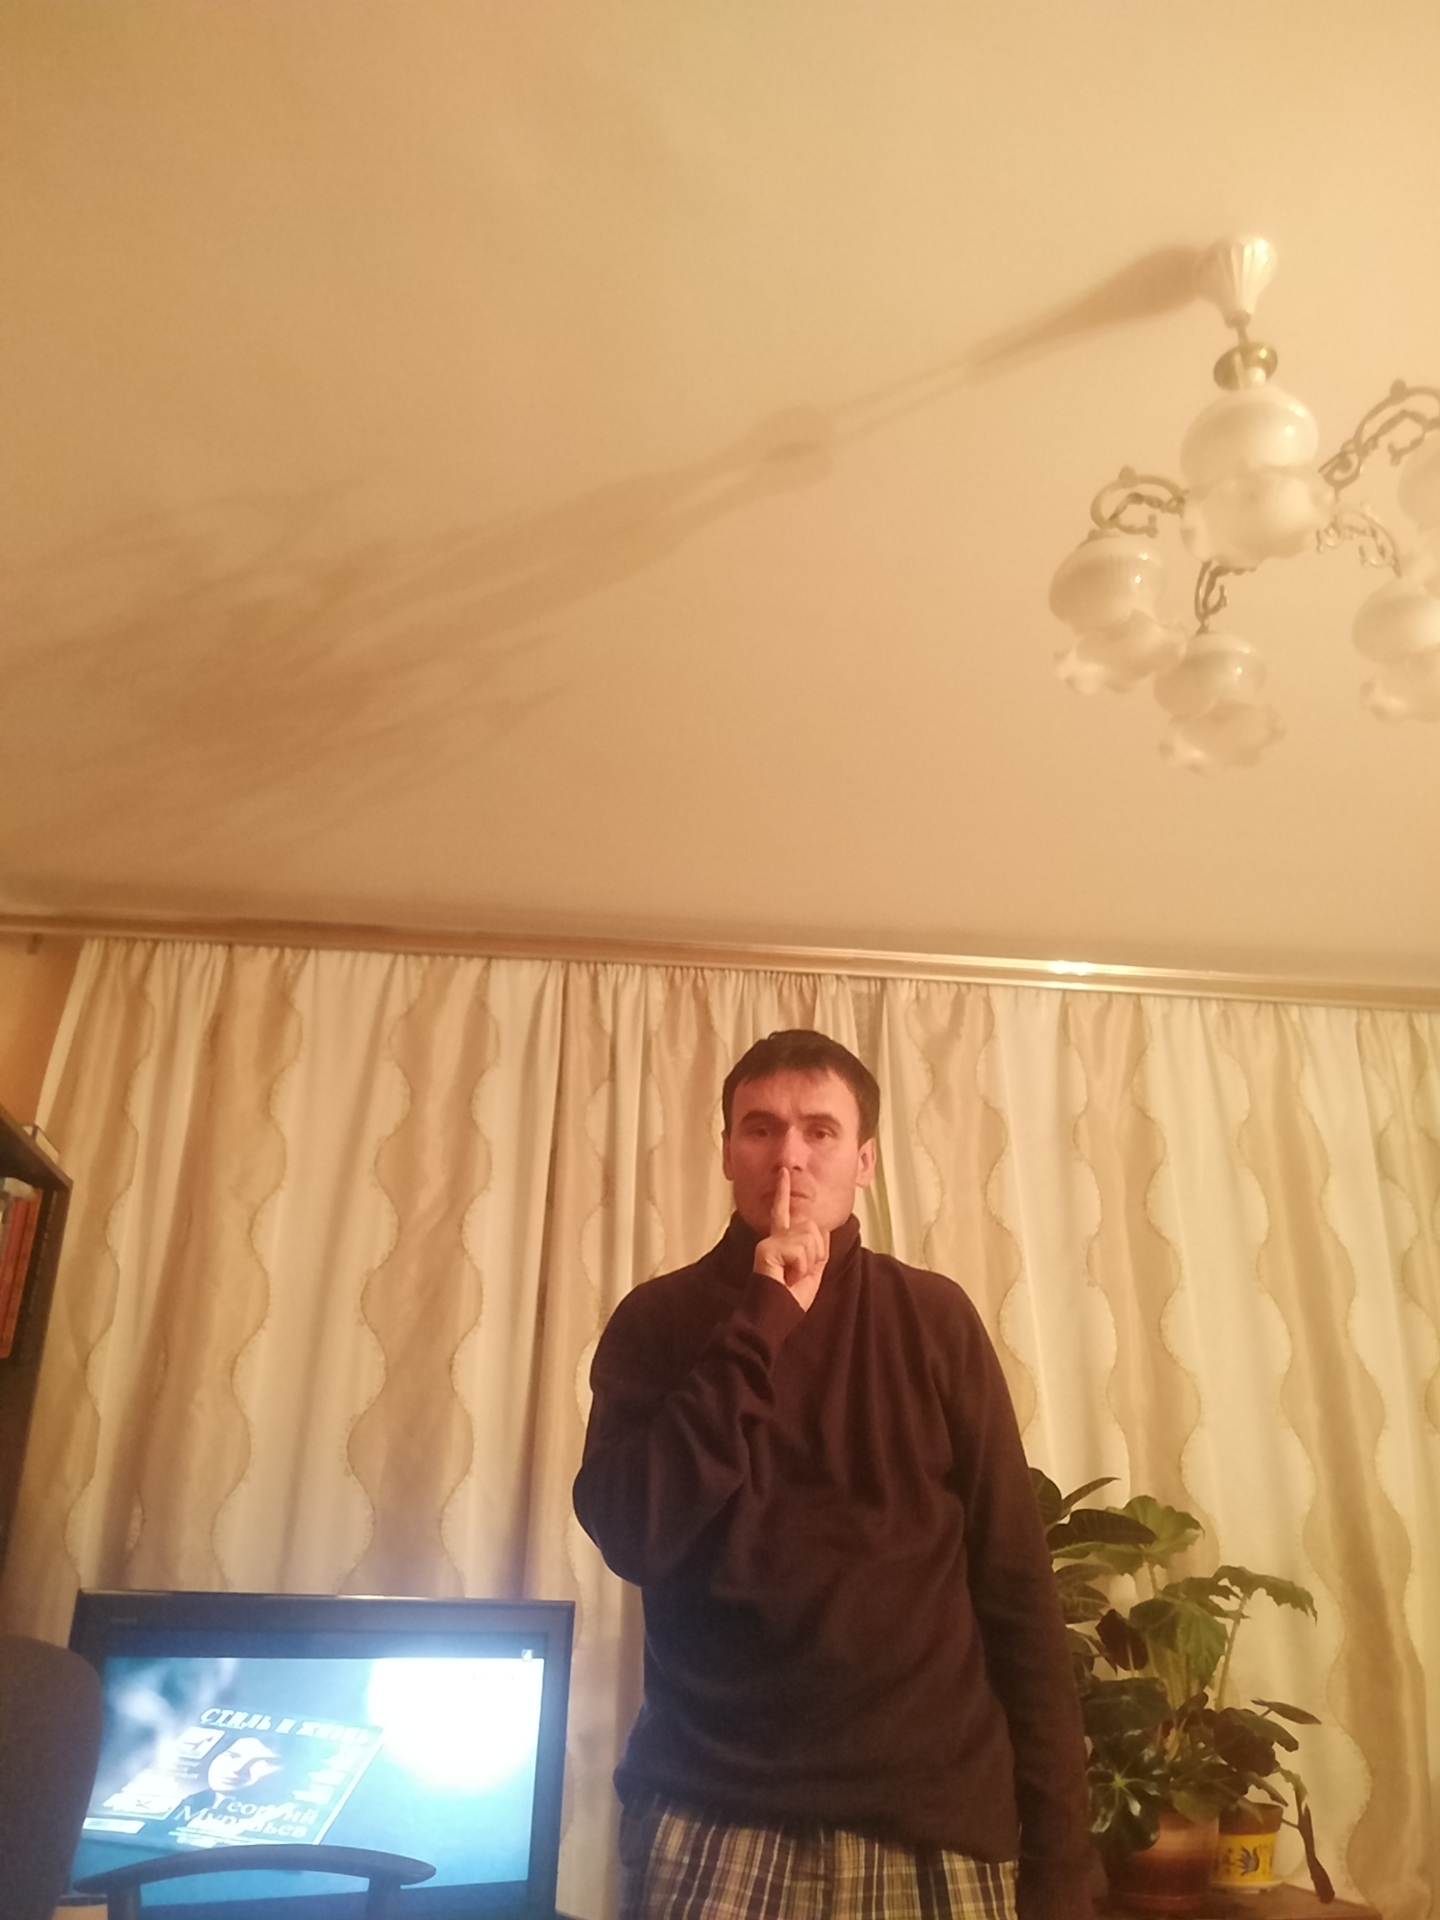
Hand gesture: mute